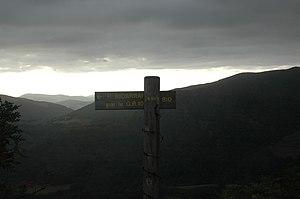
Bidarray est une commune française, située dans le département des Pyrénées-Atlantiques en région Nouvelle-Aquitaine.